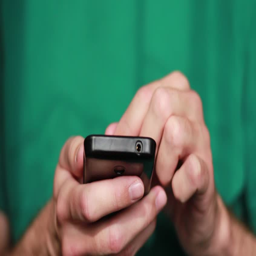
man 's hands thumbing through a smartphone